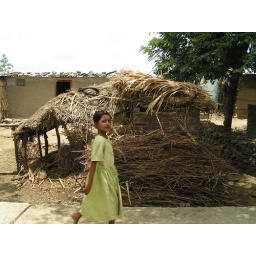
girl in the green dress was quite enchanting.